SWAPO

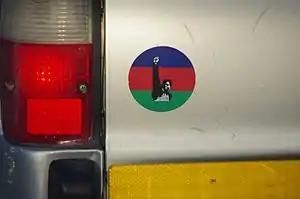
Typical SWAPO sticker on Namibian vehicle

Although SWAPO receives finances from government for its operations, the party also holds extensive business interests. Through Kalahari Holdings, it entered into joint ventures with several companies, most prominently the Namibian branch of MultiChoice, a private satellite TV provider, of which it owns 51%. Kalahari Holdings has further joint ventures with Radio Energy, Africa Online, and businesses in the tourism, farming, security services and health insurance sectors. It owns Namib Contract Haulage, Namprint, Kudu Investments and the Ndilimani Cultural Troupe.